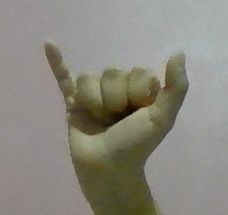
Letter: ya